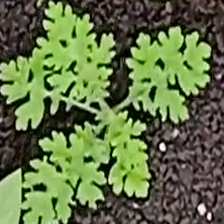
Weed species: Gajar_gavat_(Parthenium hysterophorus)